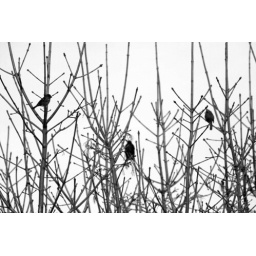
NYC: @ home in bathroom during the early morning hours: 12_05